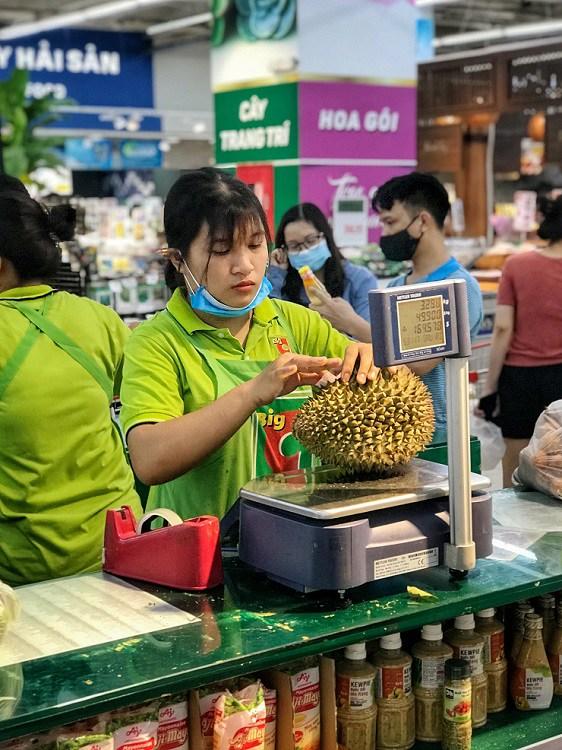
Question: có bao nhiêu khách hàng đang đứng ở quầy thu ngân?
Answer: có hai khách hàng đang đứng ở quầy thu ngân